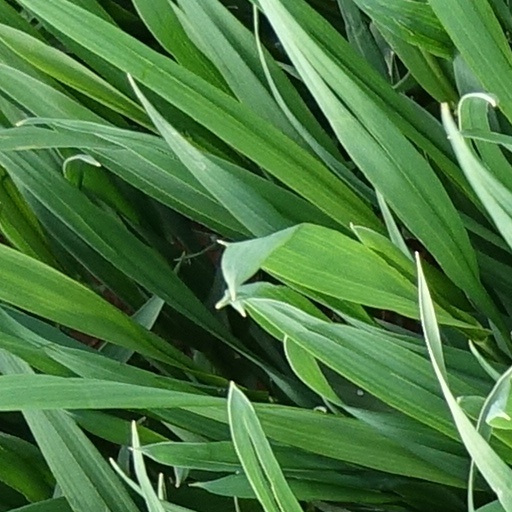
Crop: wheat